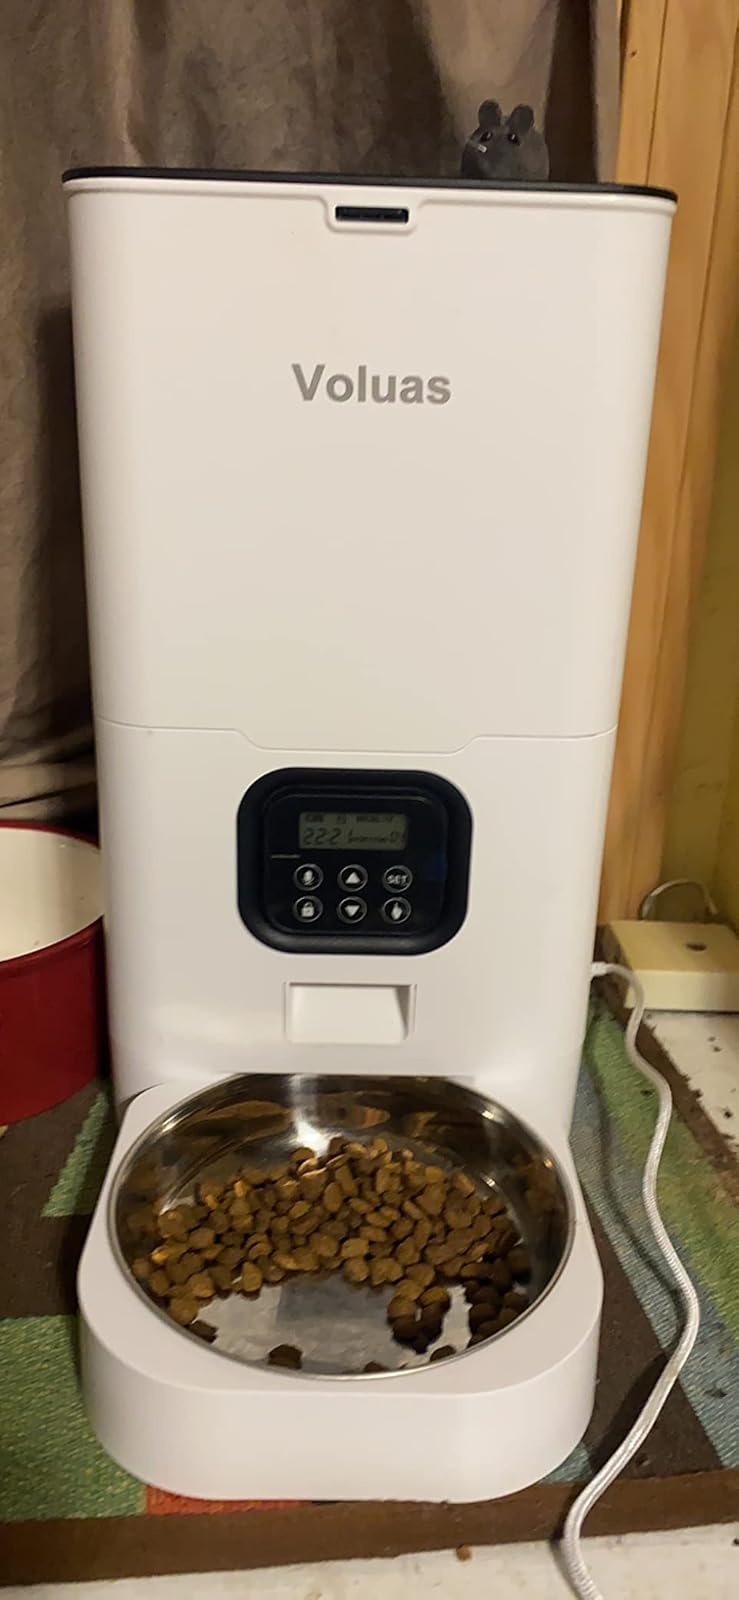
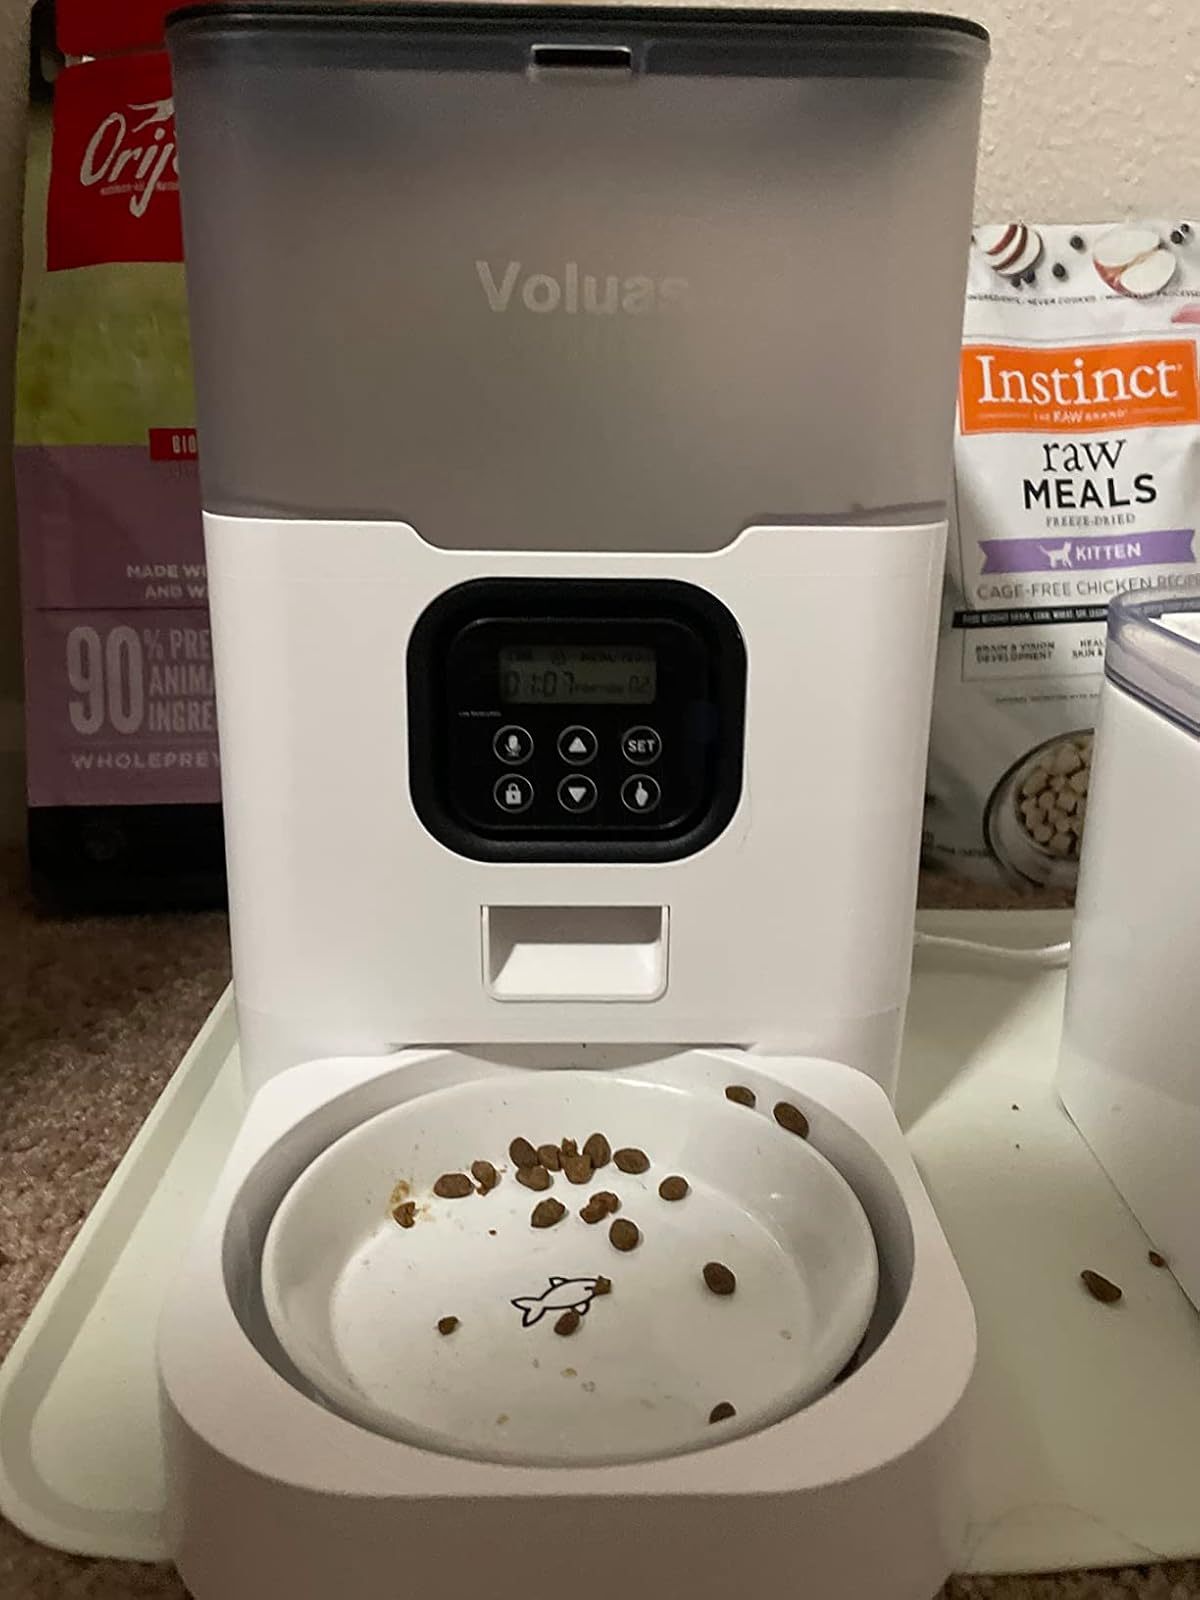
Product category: items_feeder
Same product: no